Castel Merle

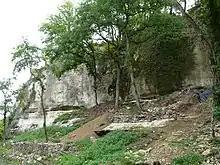
Rock face on the side of Castel merle, showing the Blanchard shelter during excavations in 2011

Castel Merle (also known as Castel-Merle or Castelmerle) is a complex of ten prehistoric rock shelters in Sergeac, in the Dordogne department of France. It is close to the Lascaux rock art caves and is situated in the region which forms the Unesco World Heritage site Prehistoric Sites and Decorated Caves of the Vézère Valley, but is not officially a part of it. The finds in the shelters date to the Mousterian and Magdalenian periods, between 160,000 and 12,000 years ago. The most important of the ten shelters is the Reverdit rockshelter.